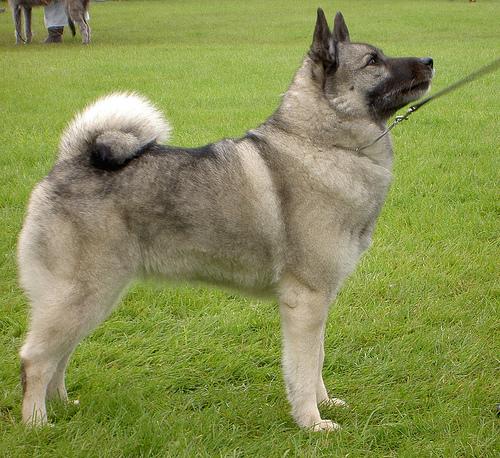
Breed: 217-n000046-Norwegian_elkhound